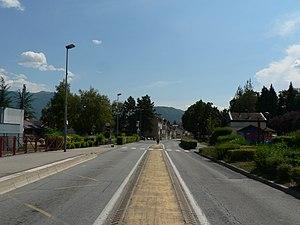
N75 à Varces. Varces-Allières-Risset, Isère, AuRA, France.
Varces-Allières-et-Risset est une commune française située dans le département de l'Isère en région Auvergne-Rhône-Alpes.
La route nationale 75, ou RN 75, est une ancienne route nationale française reliant avant son déclassement Bourg-en-Bresse à Sisteron. Avant la réforme de 1972, elle avait pour origine Tournus.